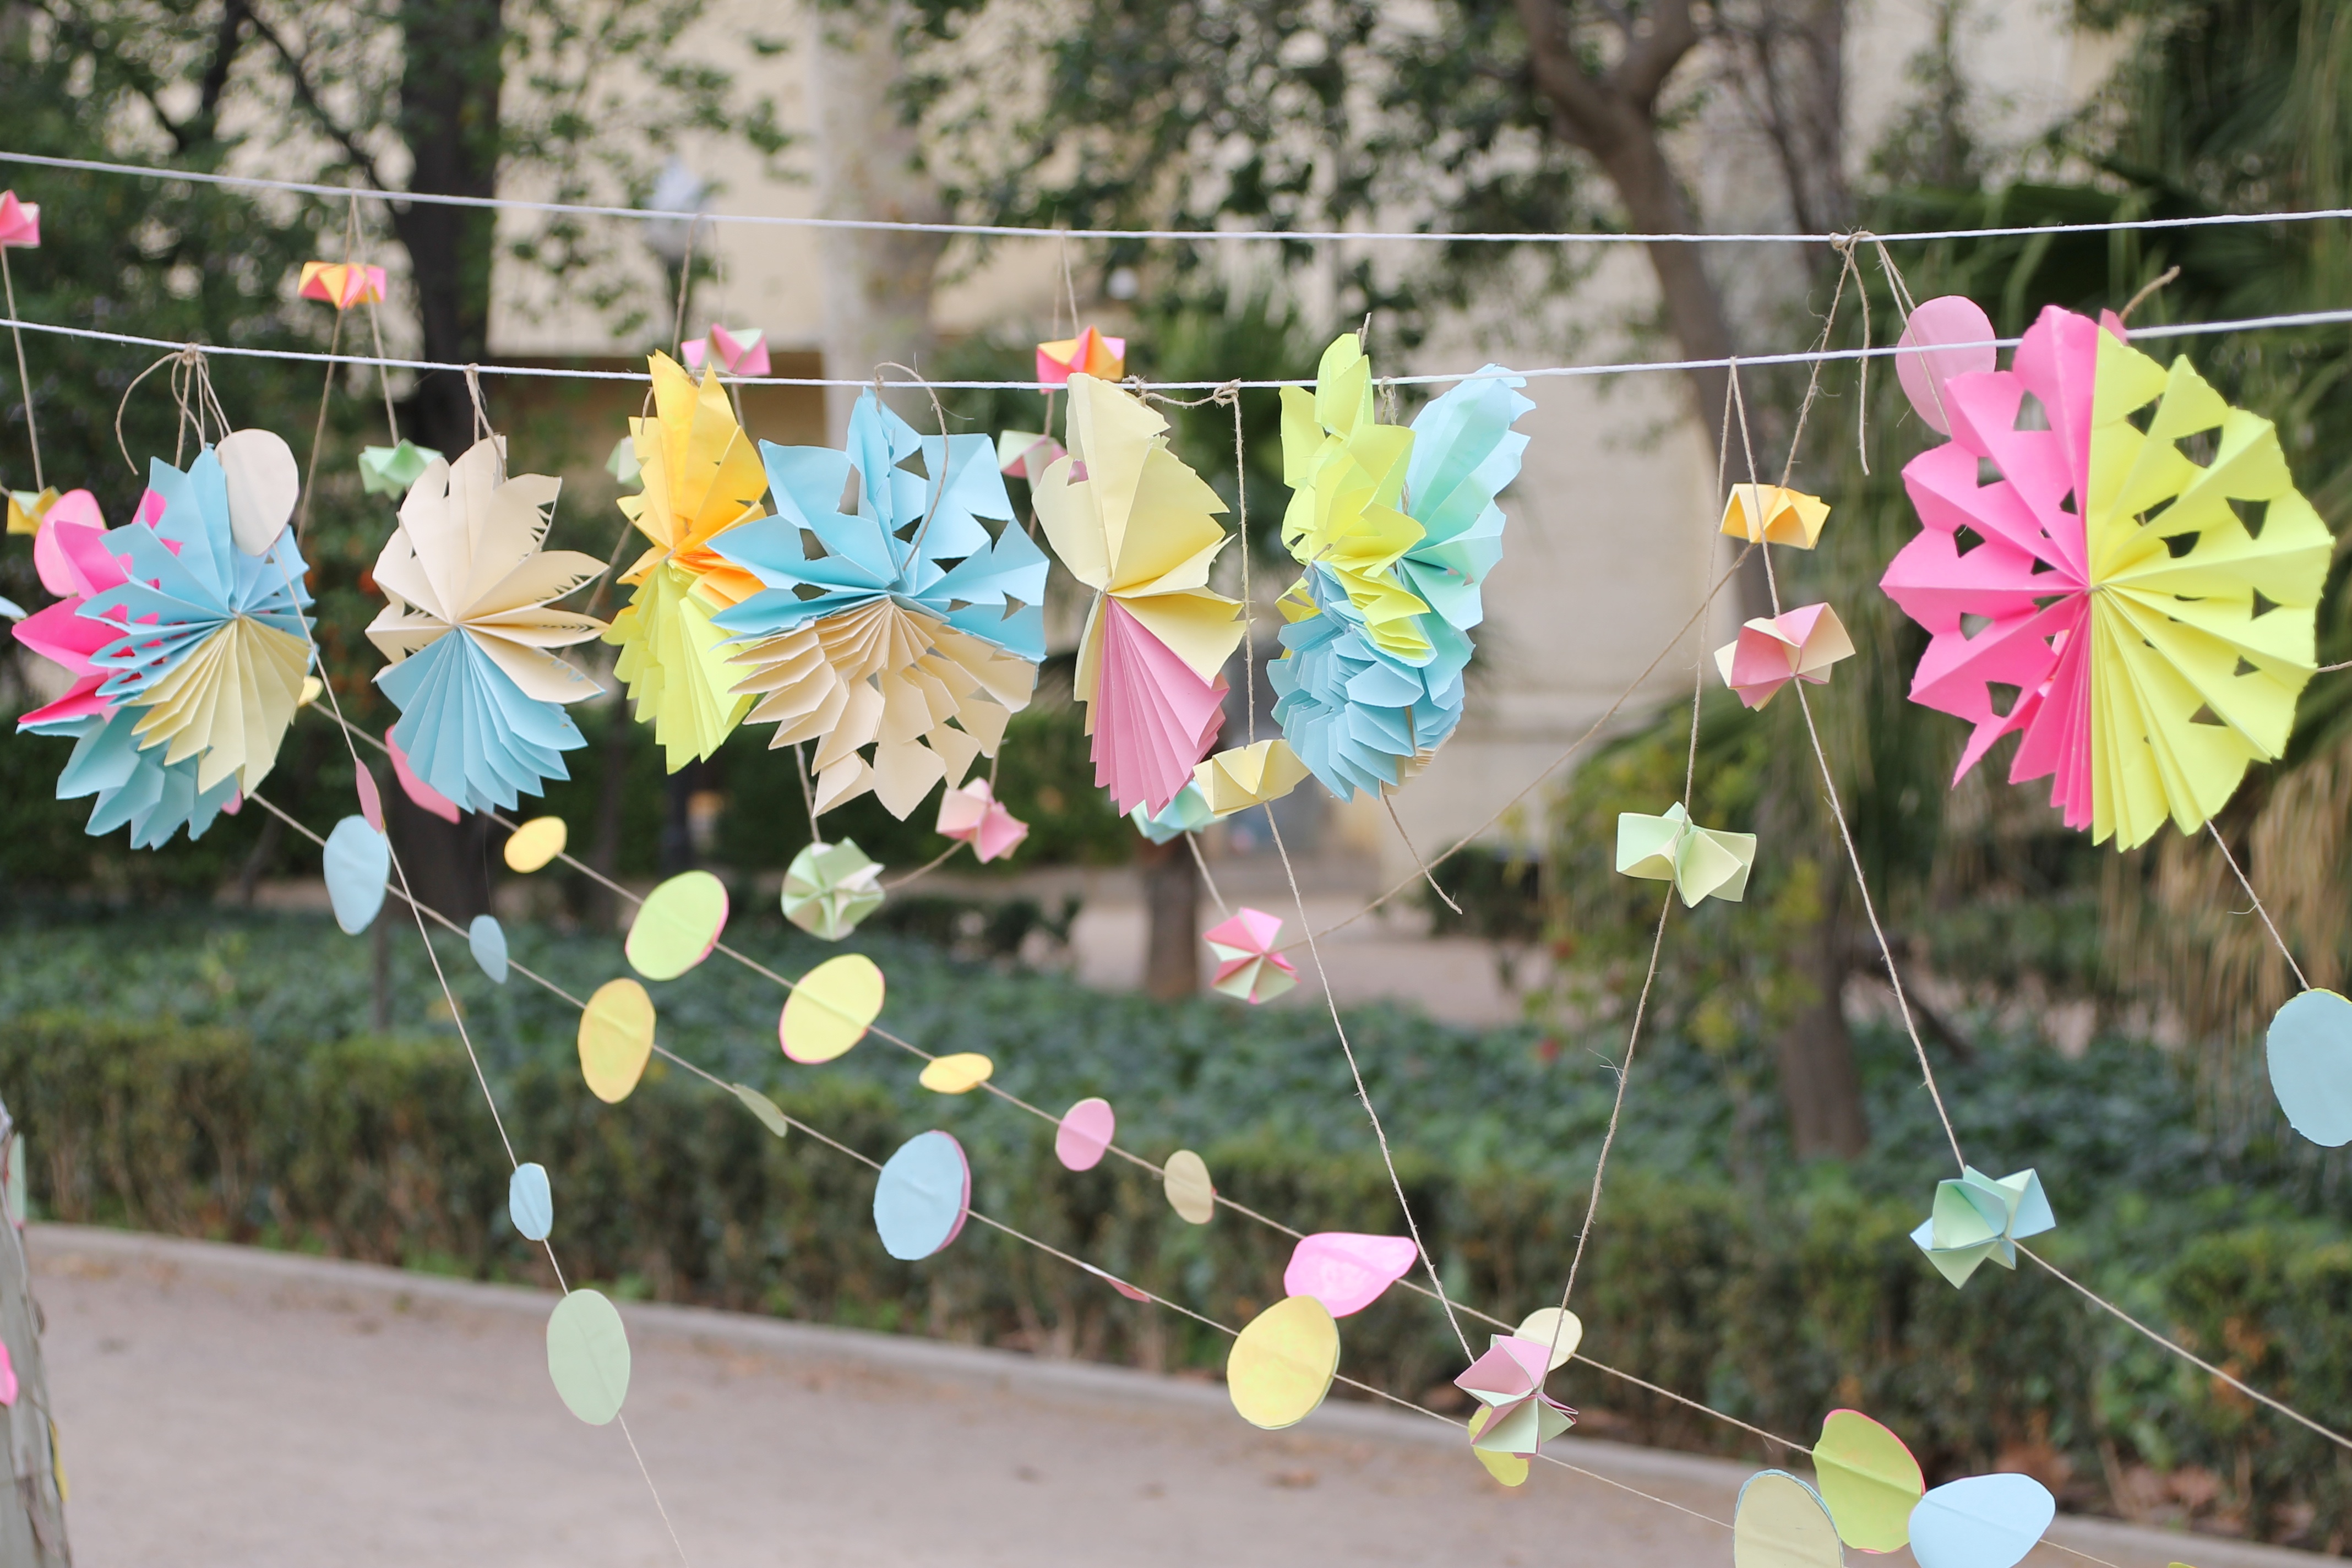
plant, flower, spring, color, flora, floristry